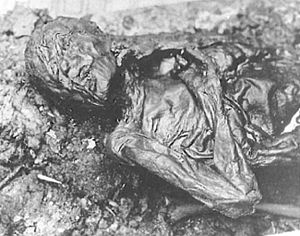
Liste over moselig / Liste / Polen
Dette er en liste over moselig sorteret efter det land, hvor de er fundet. Moseligene er naturligt konserverede eller bevarede lig af mennesker og nogle dyr fundet i tørvemoser. De fleste fund af moselig er gjort i nordeuropæiske lande som Danmark, Tyskland, Holland, Storbritannien og Irland. Forlydender om moselig begyndte at opstå i 1700-tallet. i 1965 katalogiserede den tyske videnskabsmand Alfred Dieck mere end 1.850 moselig, men senere studier afslørede, at store dele af Diecks arbejde var fejlbehæftet. Gennem tiderne er hundreder af moselig fundet og undersøgt. Af dem er kun omkring 45 intakte i dag.